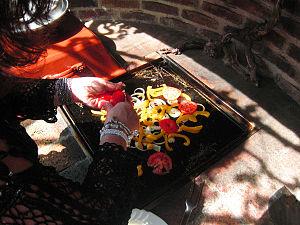
Cuisiner une Andalouse de poulet a la plancha (1) Rapido.
Une plancha est un ustensile de cuisine constitué d'une plaque de cuisson lisse, en général en métal, qui permet de cuire, de saisir et de griller les aliments en conservant leurs saveurs. C'est un mode de cuisson par contact.